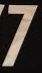
Number: 7